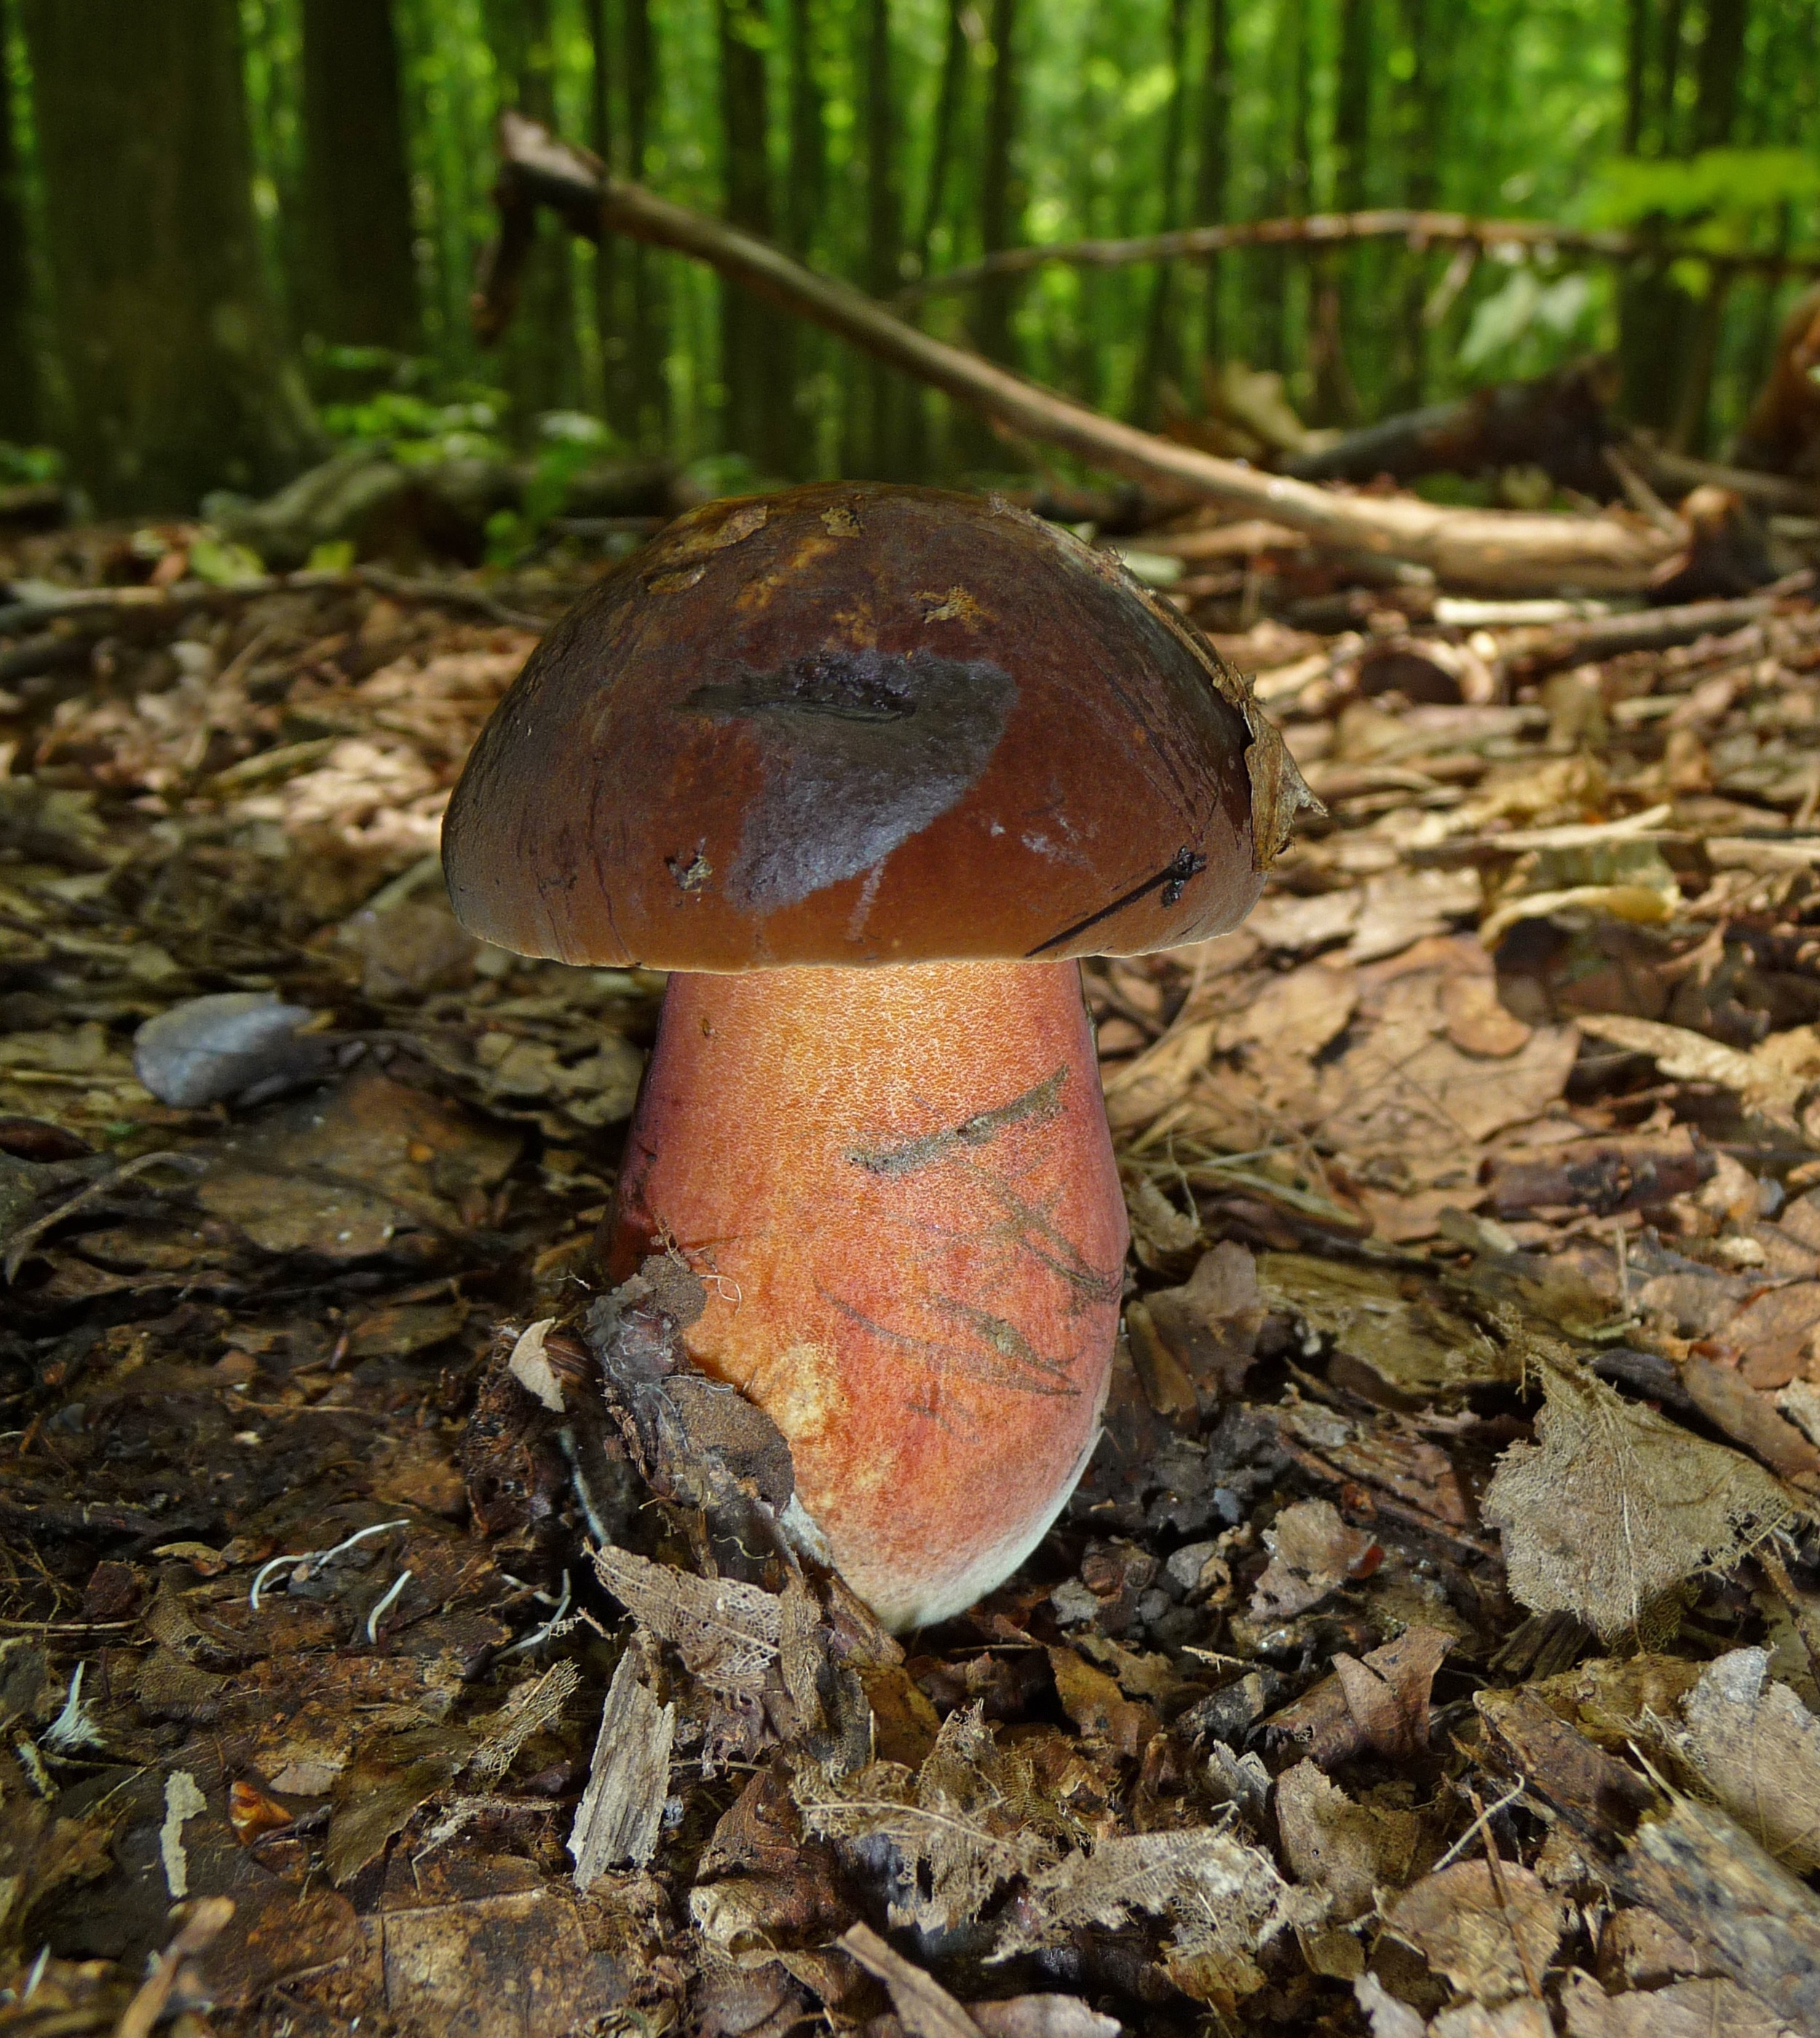
nature, forest, trunk, autumn, soil, mushroom, fauna, fungus, woodland, habitat, bolete, auriculariales, forest mushroom, matsutake, oyster mushroom, edible mushroom, schusterpilz, medicinal mushroom, agaricomycetes, agaricaceae, penny bun, boletus luridiformis, boletus erythropus, pine mushroom, flakes stalk witches suillus, thunder mushroom, gypsy mushroom, dickr hrling